Quinn Fabray

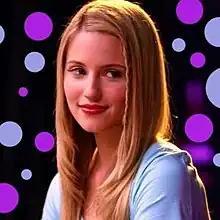
Dianna Agron as Quinn Fabray in "Glee"

Quinn Fabray is a fictional character from the TV series "Glee". The character is portrayed by actress Dianna Agron, and has appeared in "Glee" from its pilot episode, first broadcast on May 19, 2009. She is the cheerleading captain at the fictional William McKinley High School in Lima, Ohio, as well as a member of the school's glee club. In the first episode, Quinn is introduced as an antagonistic queen bee stock character. She joins the school glee club to spy on her boyfriend Finn Hudson (Cory Monteith) and becomes a spy for cheerleading coach Sue Sylvester (Jane Lynch); she remains part of the club after she is removed from the cheerleading team, the "Cheerios", due to her pregnancy. Over the course of the first season, her character matures and builds friendships with the other outcasts who make up the glee club. Quinn gives birth at the end of the first season to a baby girl, Beth, whom she gives up for adoption. Quinn was 16 years old when she had her baby.